Oregon Ducks track and field

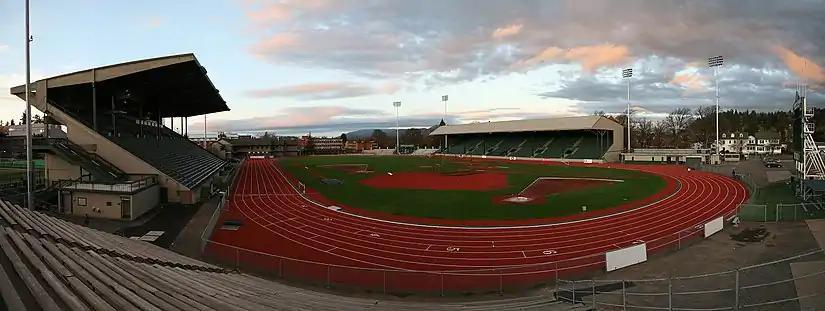
Hayward Field

Autzen Stadium was opened in 1967 and the football team moved out of Hayward Field. At that point, Hayward Field became exclusively a track and field stadium. The venue had undergone significant upgrades since then including the Bowerman Building in 1992, the Powell Plaza in 2005, an indoor facilities upgrade in 2006, and new equipment in 2007.